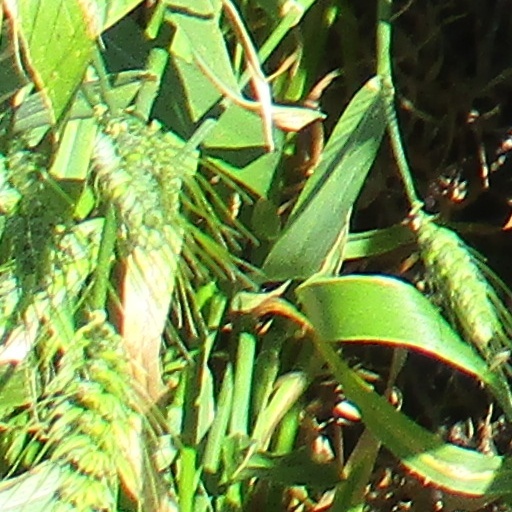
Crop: wheat